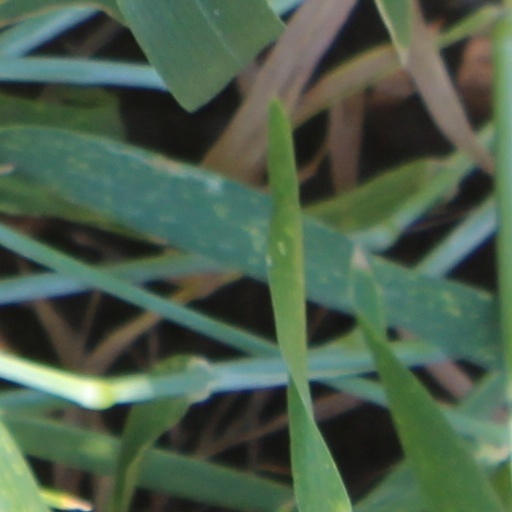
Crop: wheat